Murder of Teresa De Simone

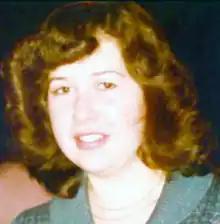
De Simone

Teresa Elena De Simone (24 June 19575 December 1979) was murdered in Southampton, England, in 1979. Her murder led to one of the longest proven cases of a miscarriage of justice in English legal history. The murder occurred outside the "Tom Tackle" pub and was the subject of a three-year police investigation which resulted in the arrest of Sean Hodgson. Hodgson was convicted of the murder by a unanimous jury verdict in 1982 and was sentenced to life imprisonment. After serving 27 years in prison he was exonerated and released in March 2009. DNA analysis of semen samples that had been preserved from the original crime scene showed that they could not have come from him.